Daehaeng

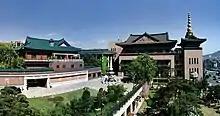
Hanmaum Seon Center("Hanmaum Seonwon"), Anyang, South Korea,

Hanmaum Seon Center(or "Hanmaum Seonwon"-한마음 선원) is large Buddhist temple complex near Seoul, South Korea. Founded in 1972, in Anyang City, it is part of the Jogye Order of Korean Buddhism. It is run by Daehaeng Kun Sunim's Bhikkuni disciples, and has fifteen Korean branches and ten overseas branches. In addition to its role as a center for teaching the Dharma, it is well known for its choir and youth groups. The youth group is the driving force behind many award-winning lanterns and floats that take part in the Buddha's Birthday parades.